Villa Luisa (Alcamo)

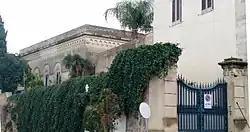

Villa Luisa is a mansion located in the town centre of Alcamo, in the province of Trapani.